Northeast Region, Brazil

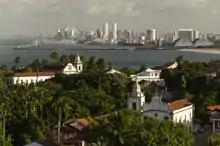
Olinda with Recife in the background. Olinda was declared a UNESCO World Heritage Site in 1982.

The coast of "Nordeste" saw the first economic activity of the country, namely the extraction and export of pau Brasil, or brazilwood. Indigenous peoples helped Europeans with the extraction of brazilwood in exchange for spices. They also engaged in an exchange of goods, trading things like animal skins for knives and other valuables. Brazilwood was highly valued in Europe where it was used to make violin bows (especially the Pau de Pernambuco variety) and for the red dye it produced. Countries like France, which disagreed with the Treaty of Tordesillas (a papal bull decreed by the Spanish-born Pope Alexander VI in 1493 which sought to divide South America between the Spanish and the Portuguese), launched many attacks on the coast to steal the wood.